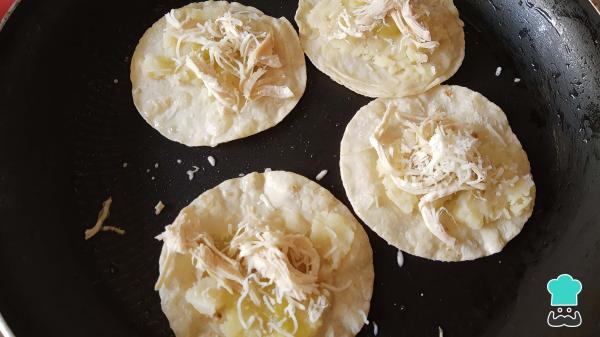
Añade el pollo con un poco de queso rallado. Puedes sustituir el pollo por huevo duro o chorizo de cerdo.